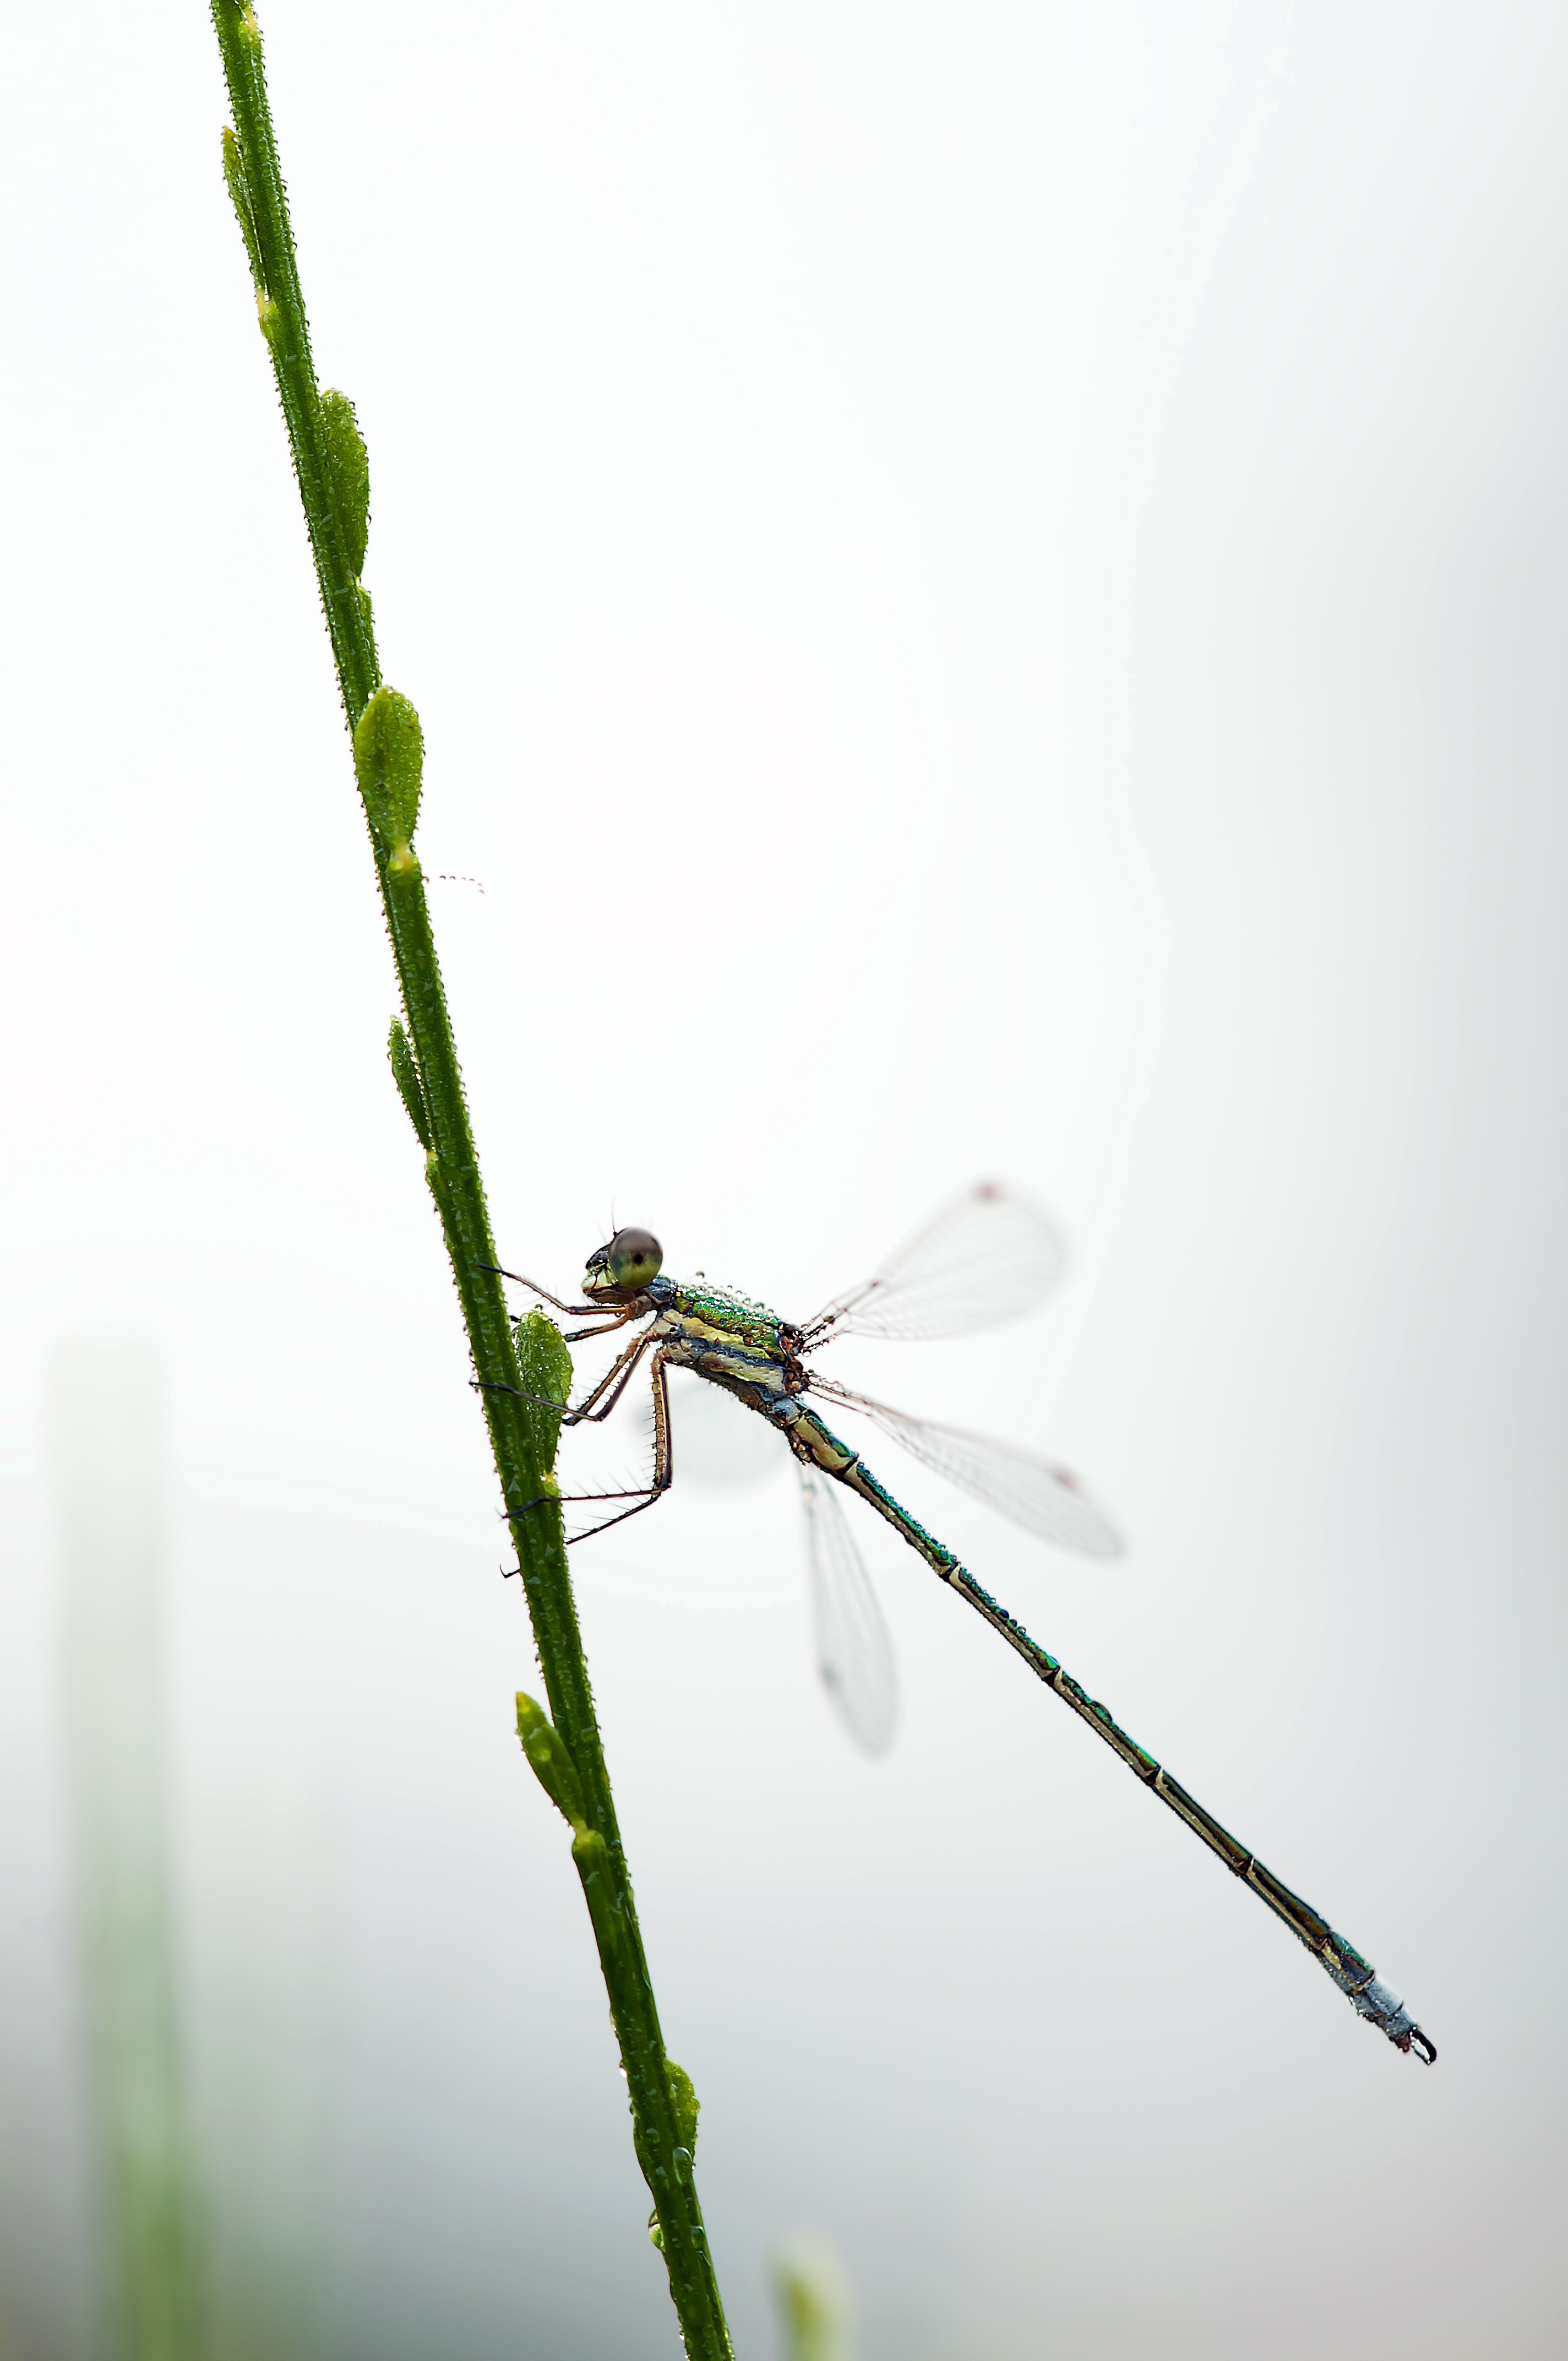
nature, branch, leaf, flower, green, insect, fauna, invertebrate, twig, close up, dragonfly, damselfly, males, macro photography, arthropod, plant stem, dragonflies and damseflies, small emerald damselfly, lestes virens